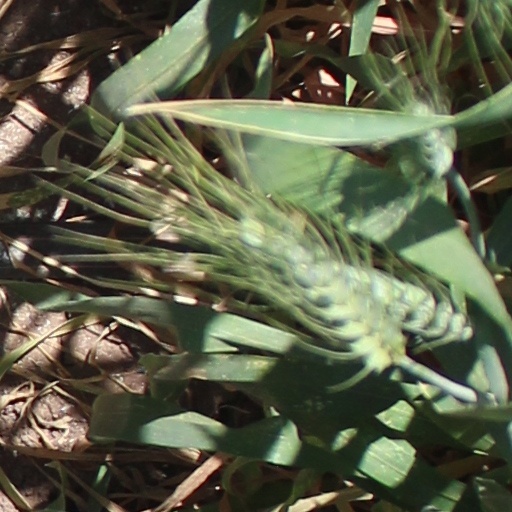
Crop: wheat